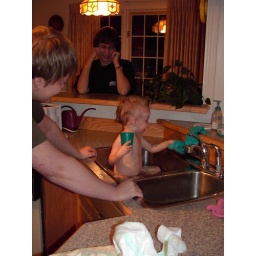
Nathan taking a bath in Oma &amp;amp; Opa's kitchen sink. Thanksgiving 2005